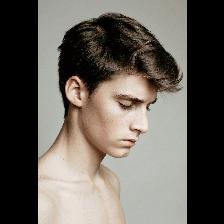
Label: Human